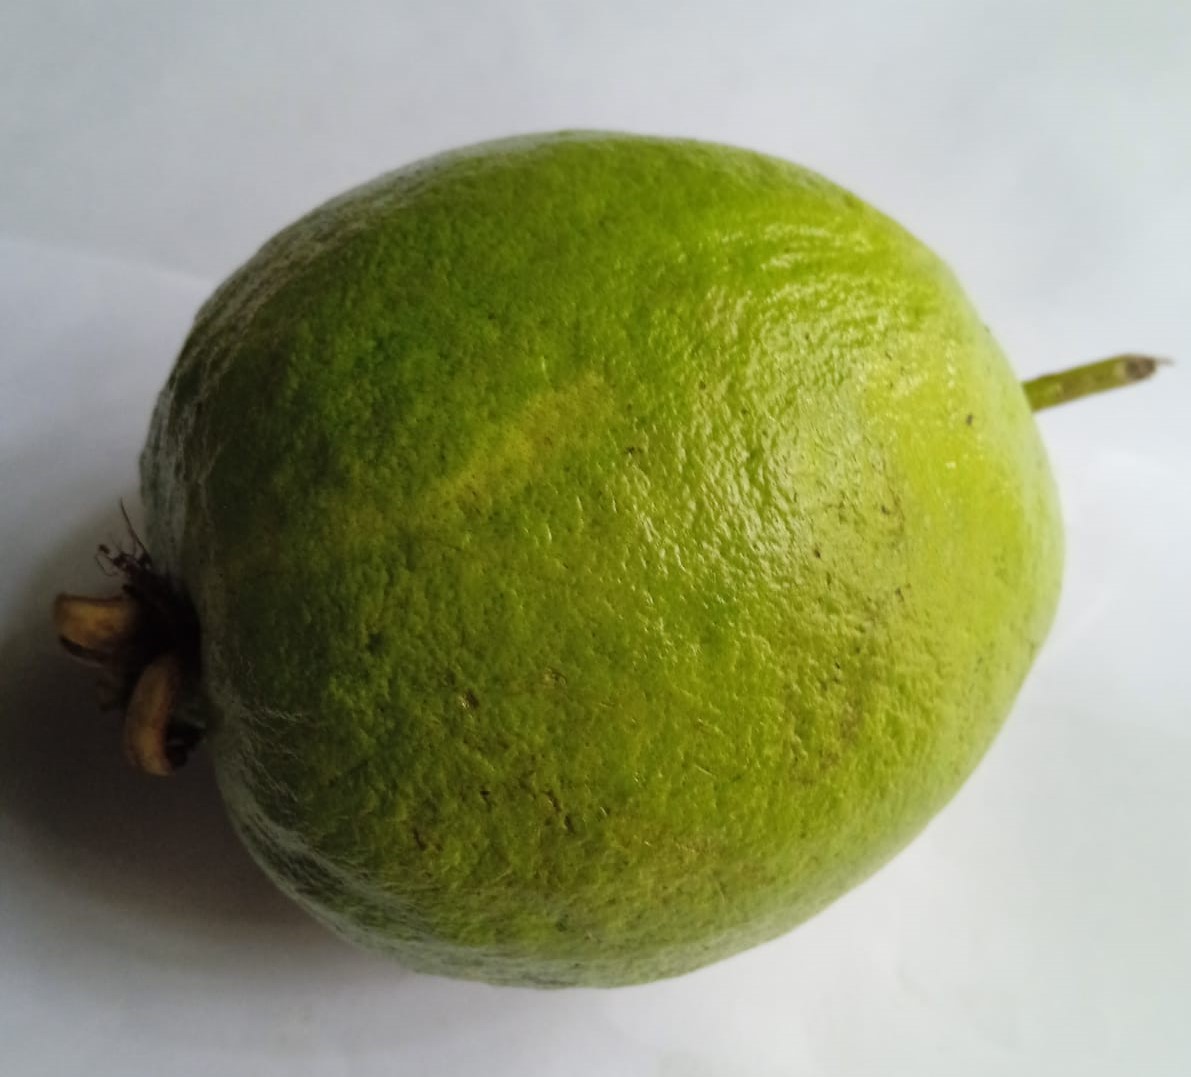
Fruit: guava
Condition: fresh